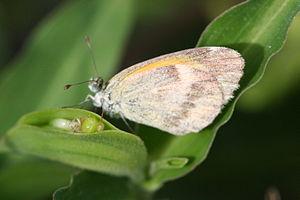
Le genre Nathalis regroupe des lépidoptères de la famille des Pieridae, de la sous-famille des Coliadinae.